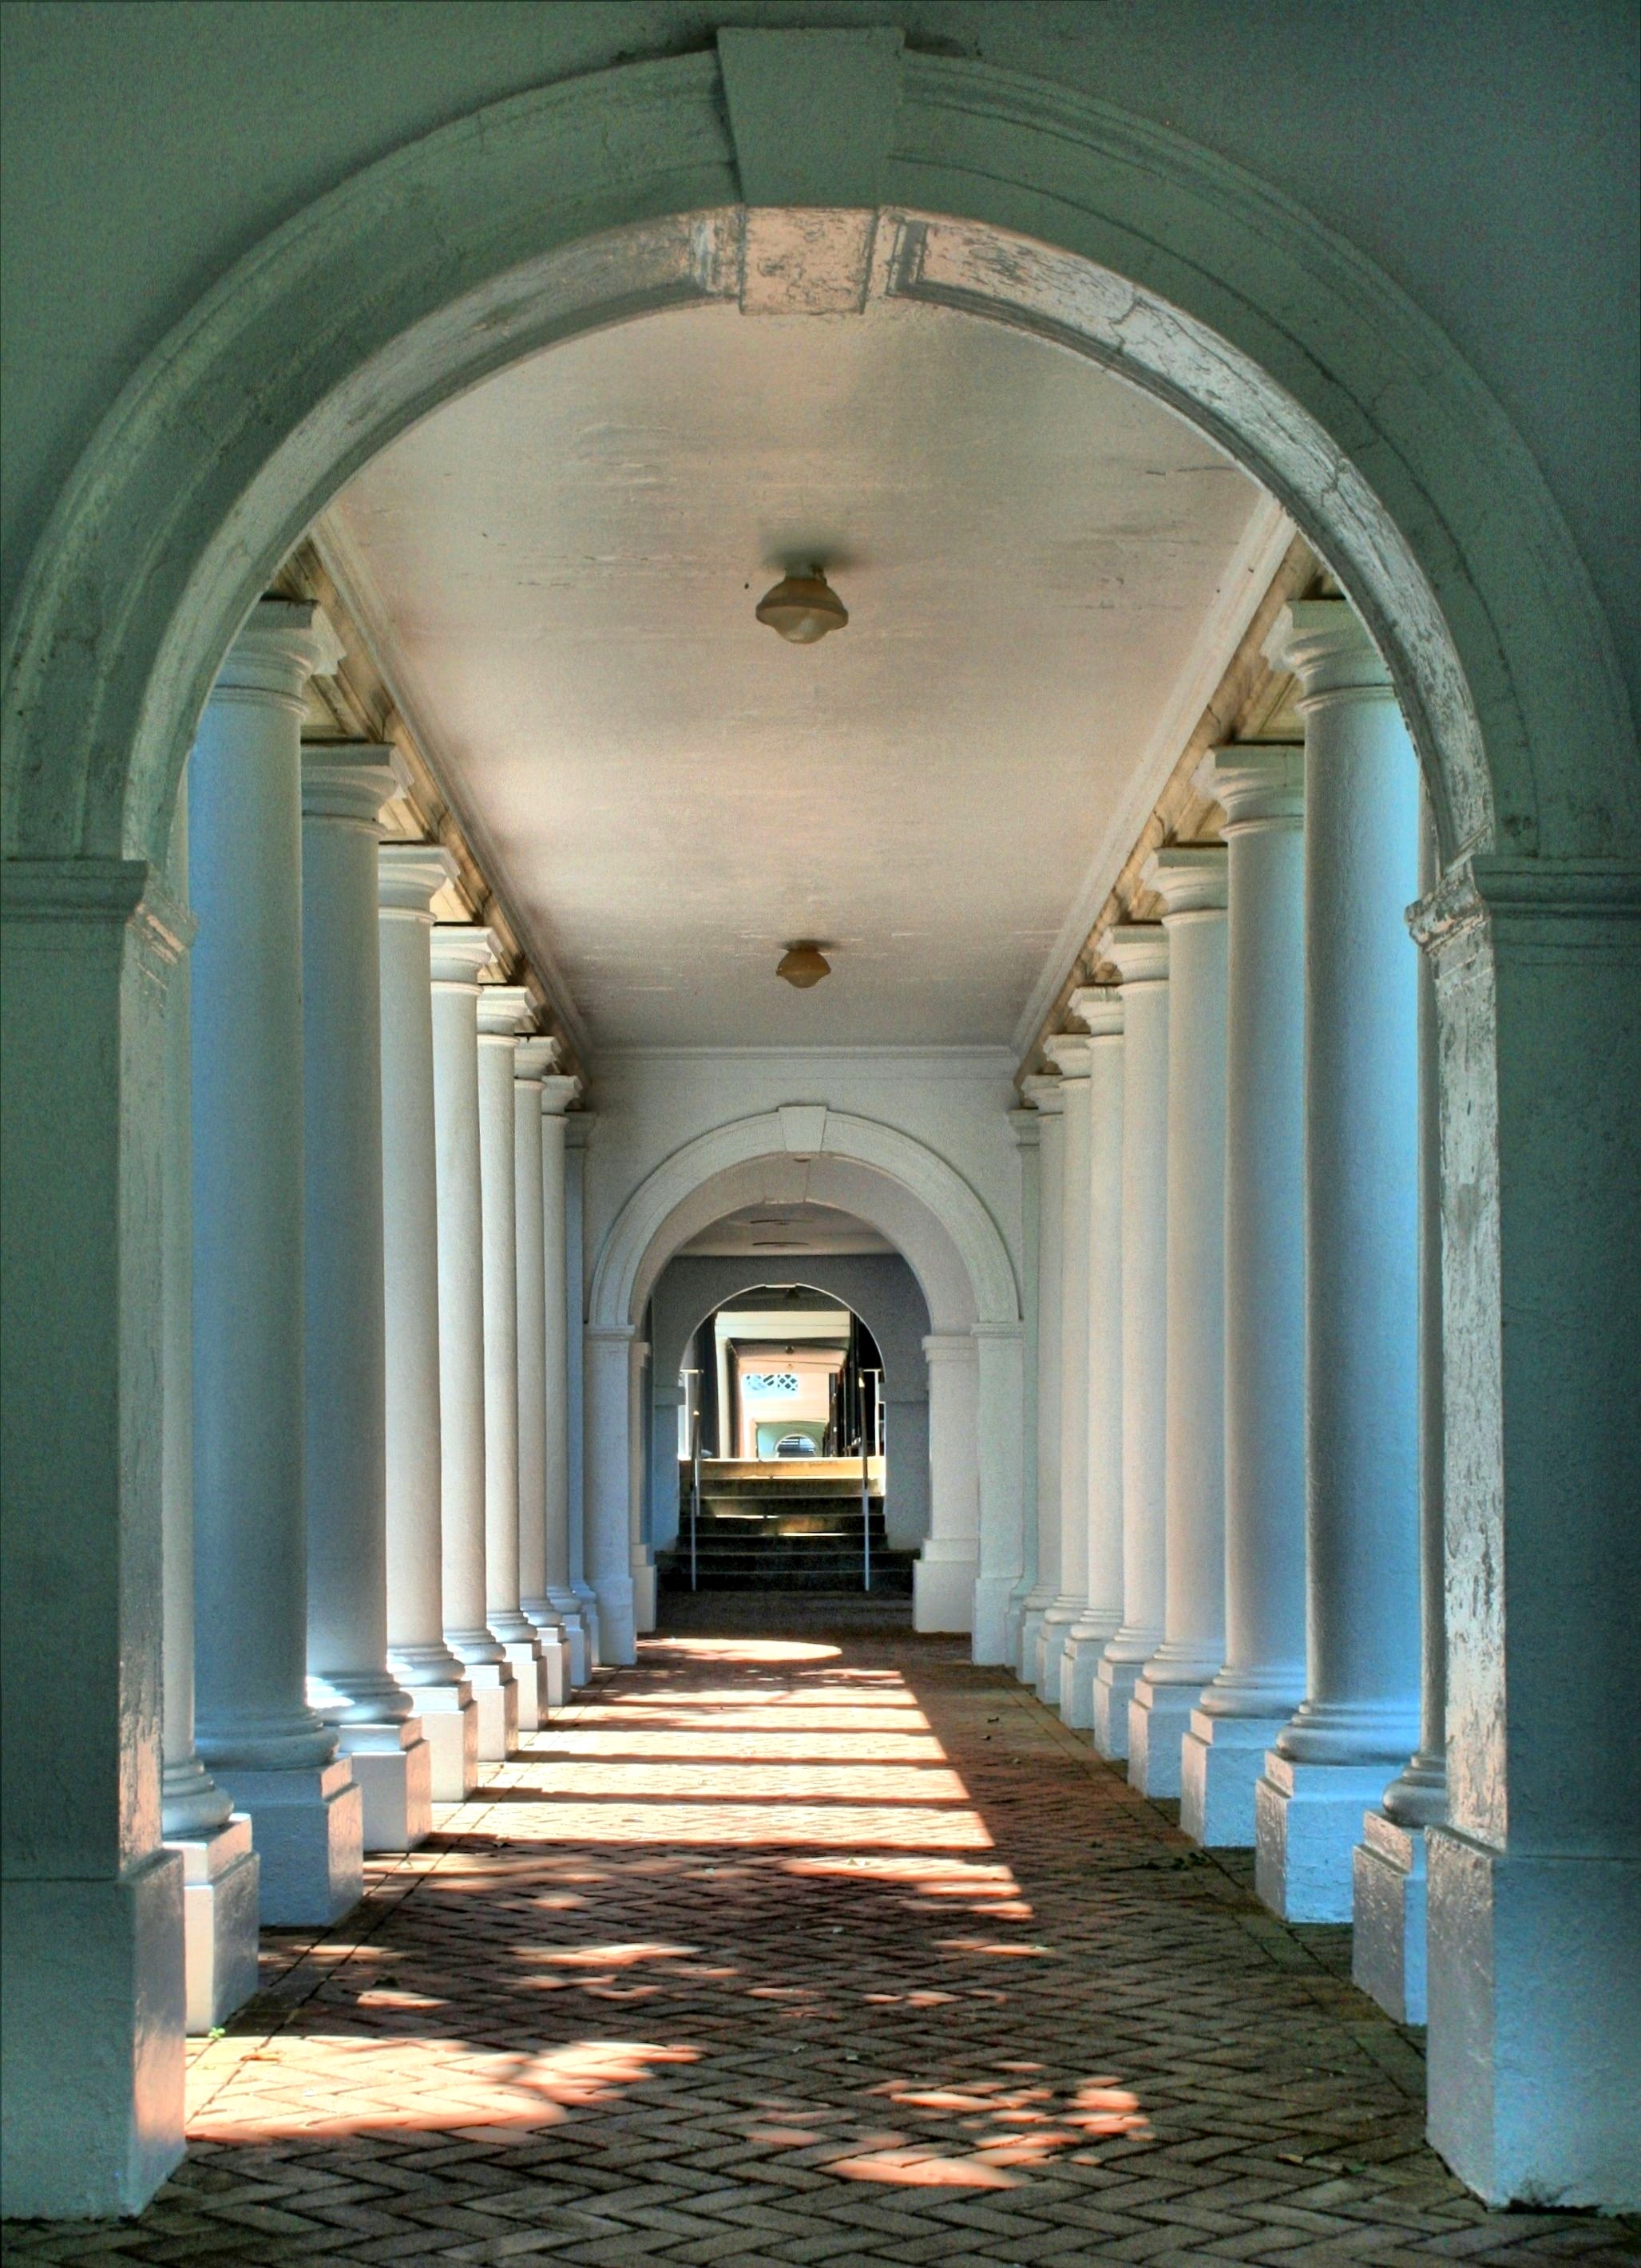
architecture, perspective, building, walkway, arch, column, hall, color, church, chapel, place of worship, monastery, symmetry, passage, corridor, arcade, estate, colonnade, ancient history, breezeway